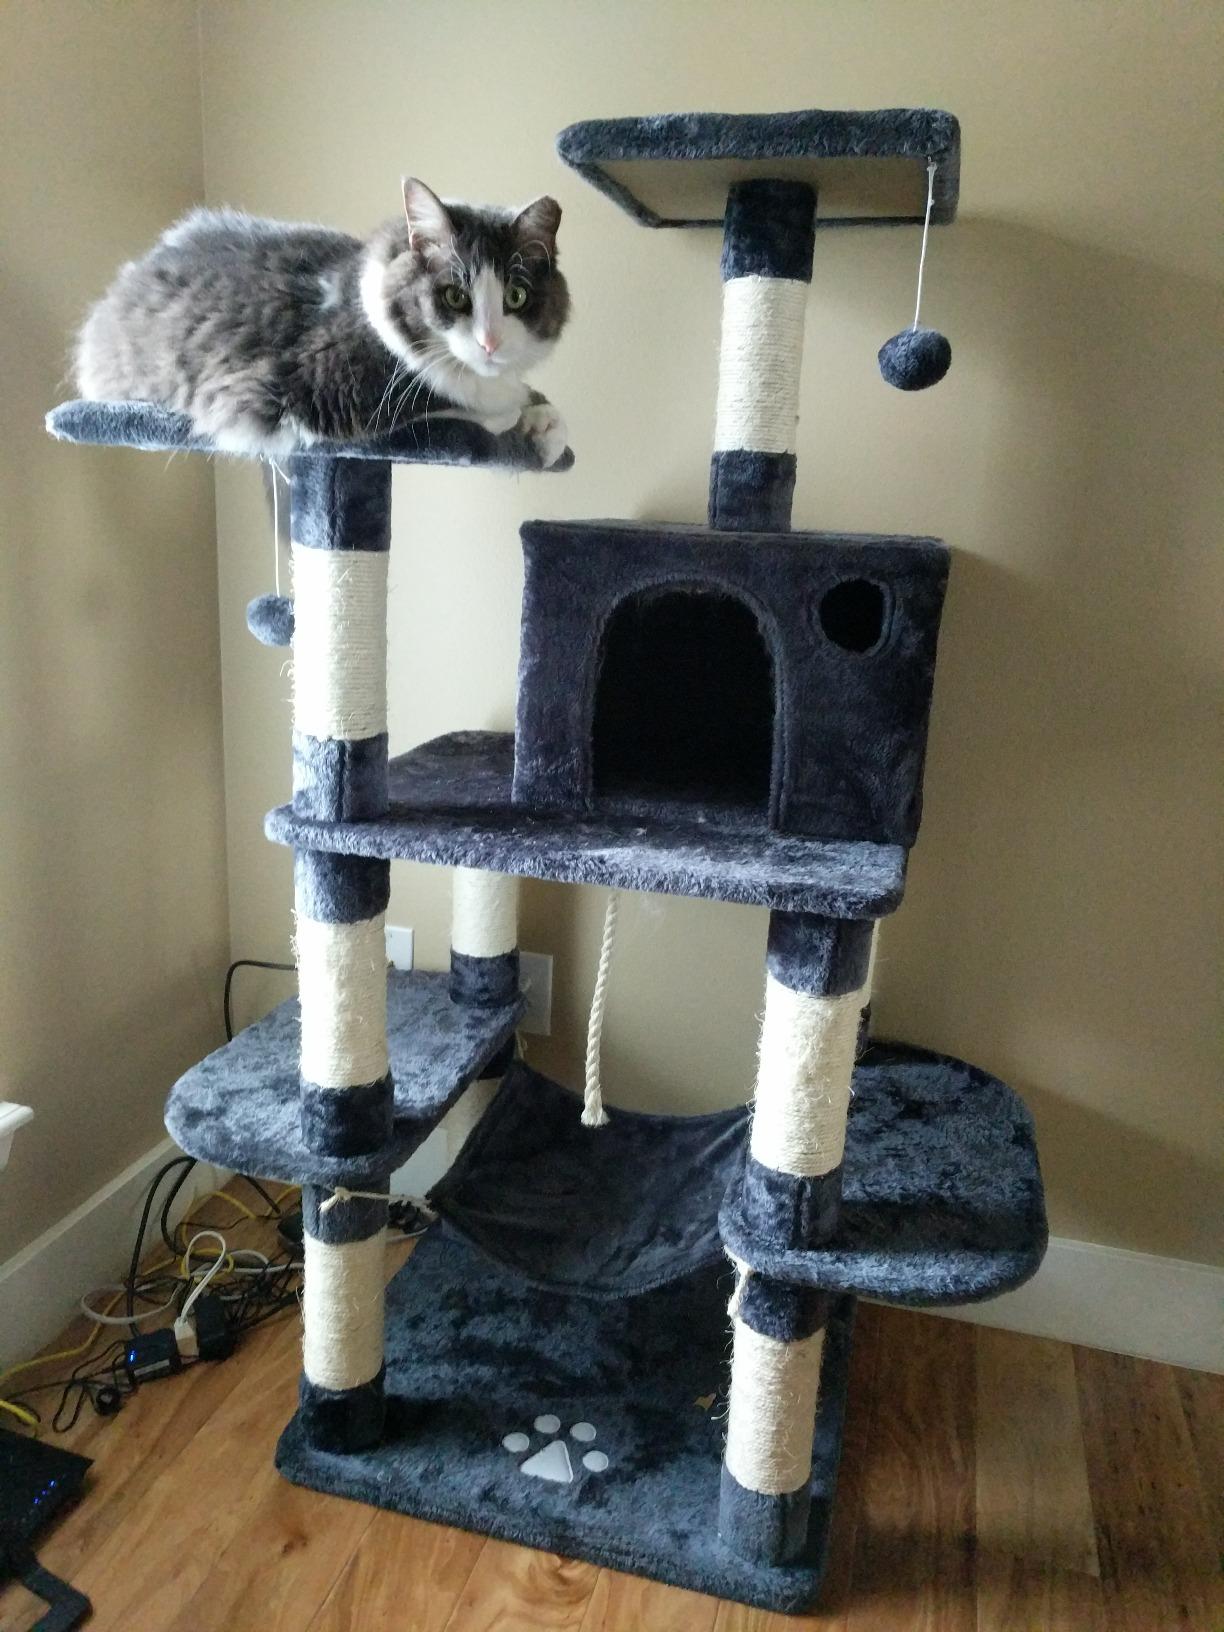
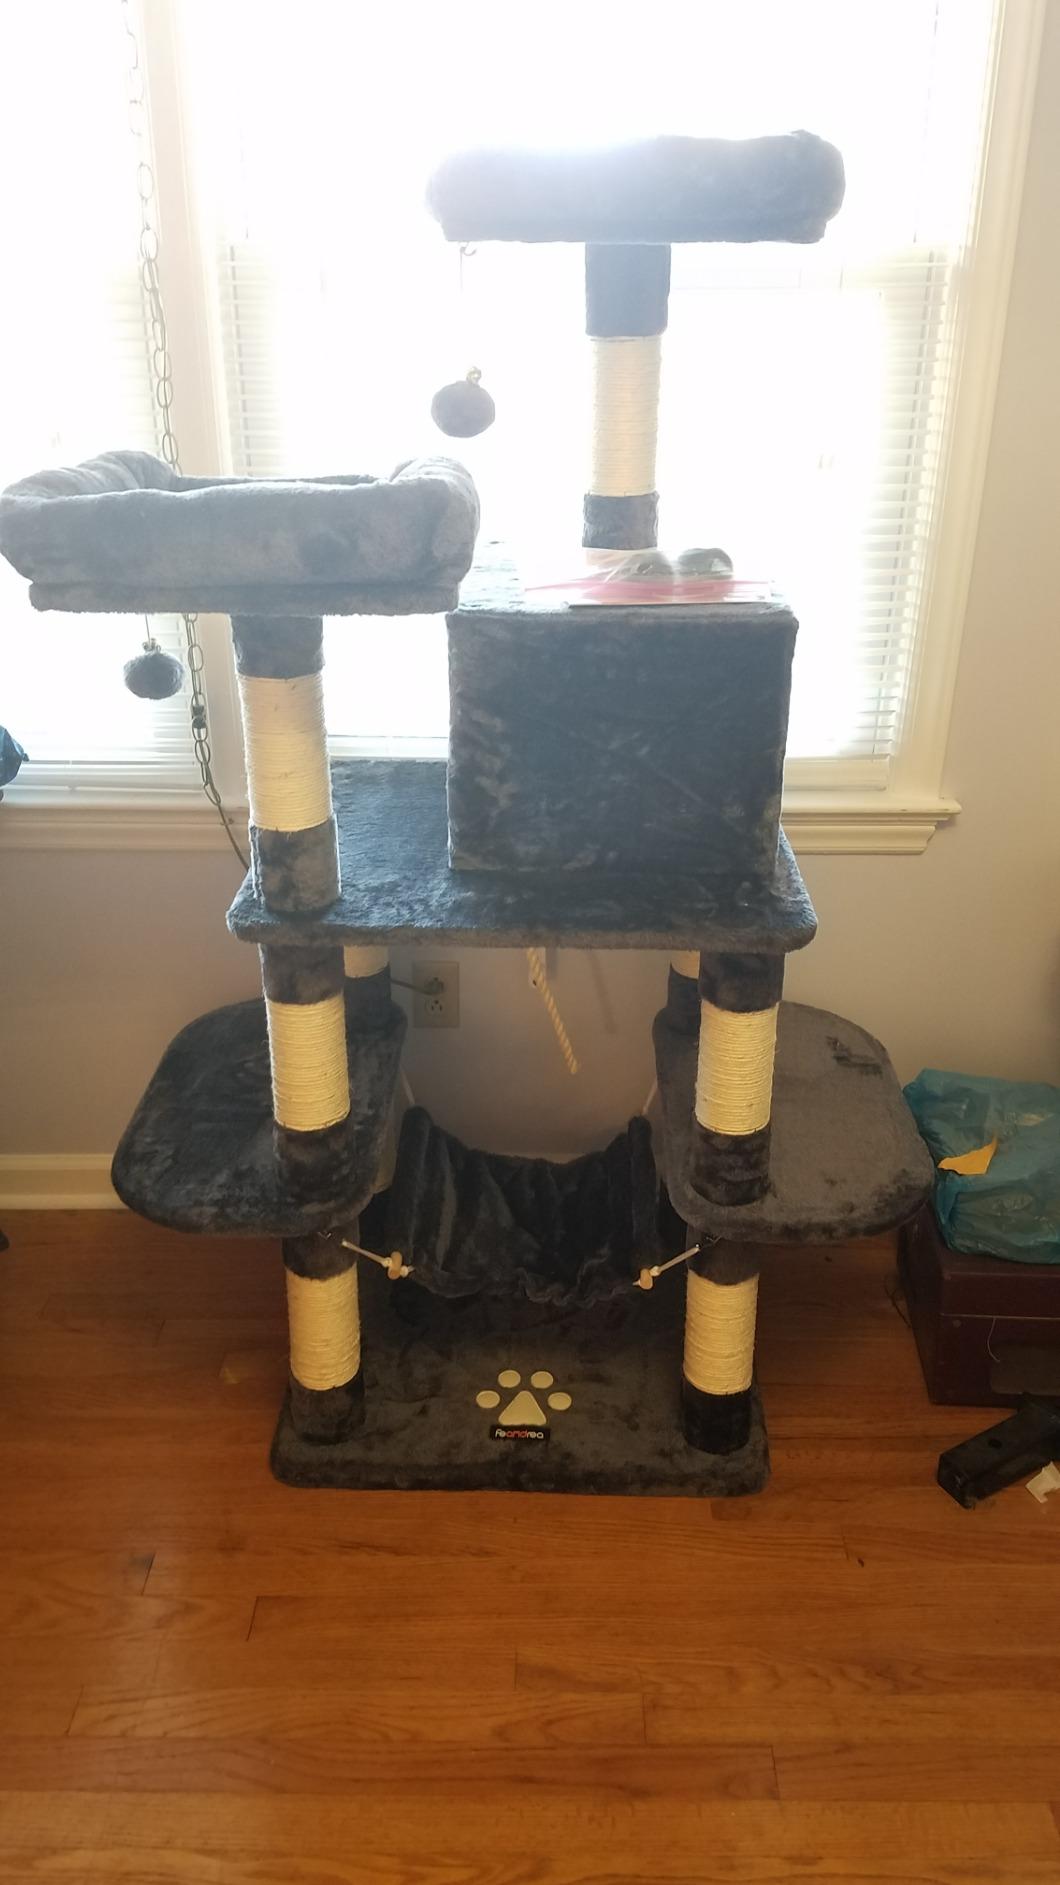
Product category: items_cat tree
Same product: yes